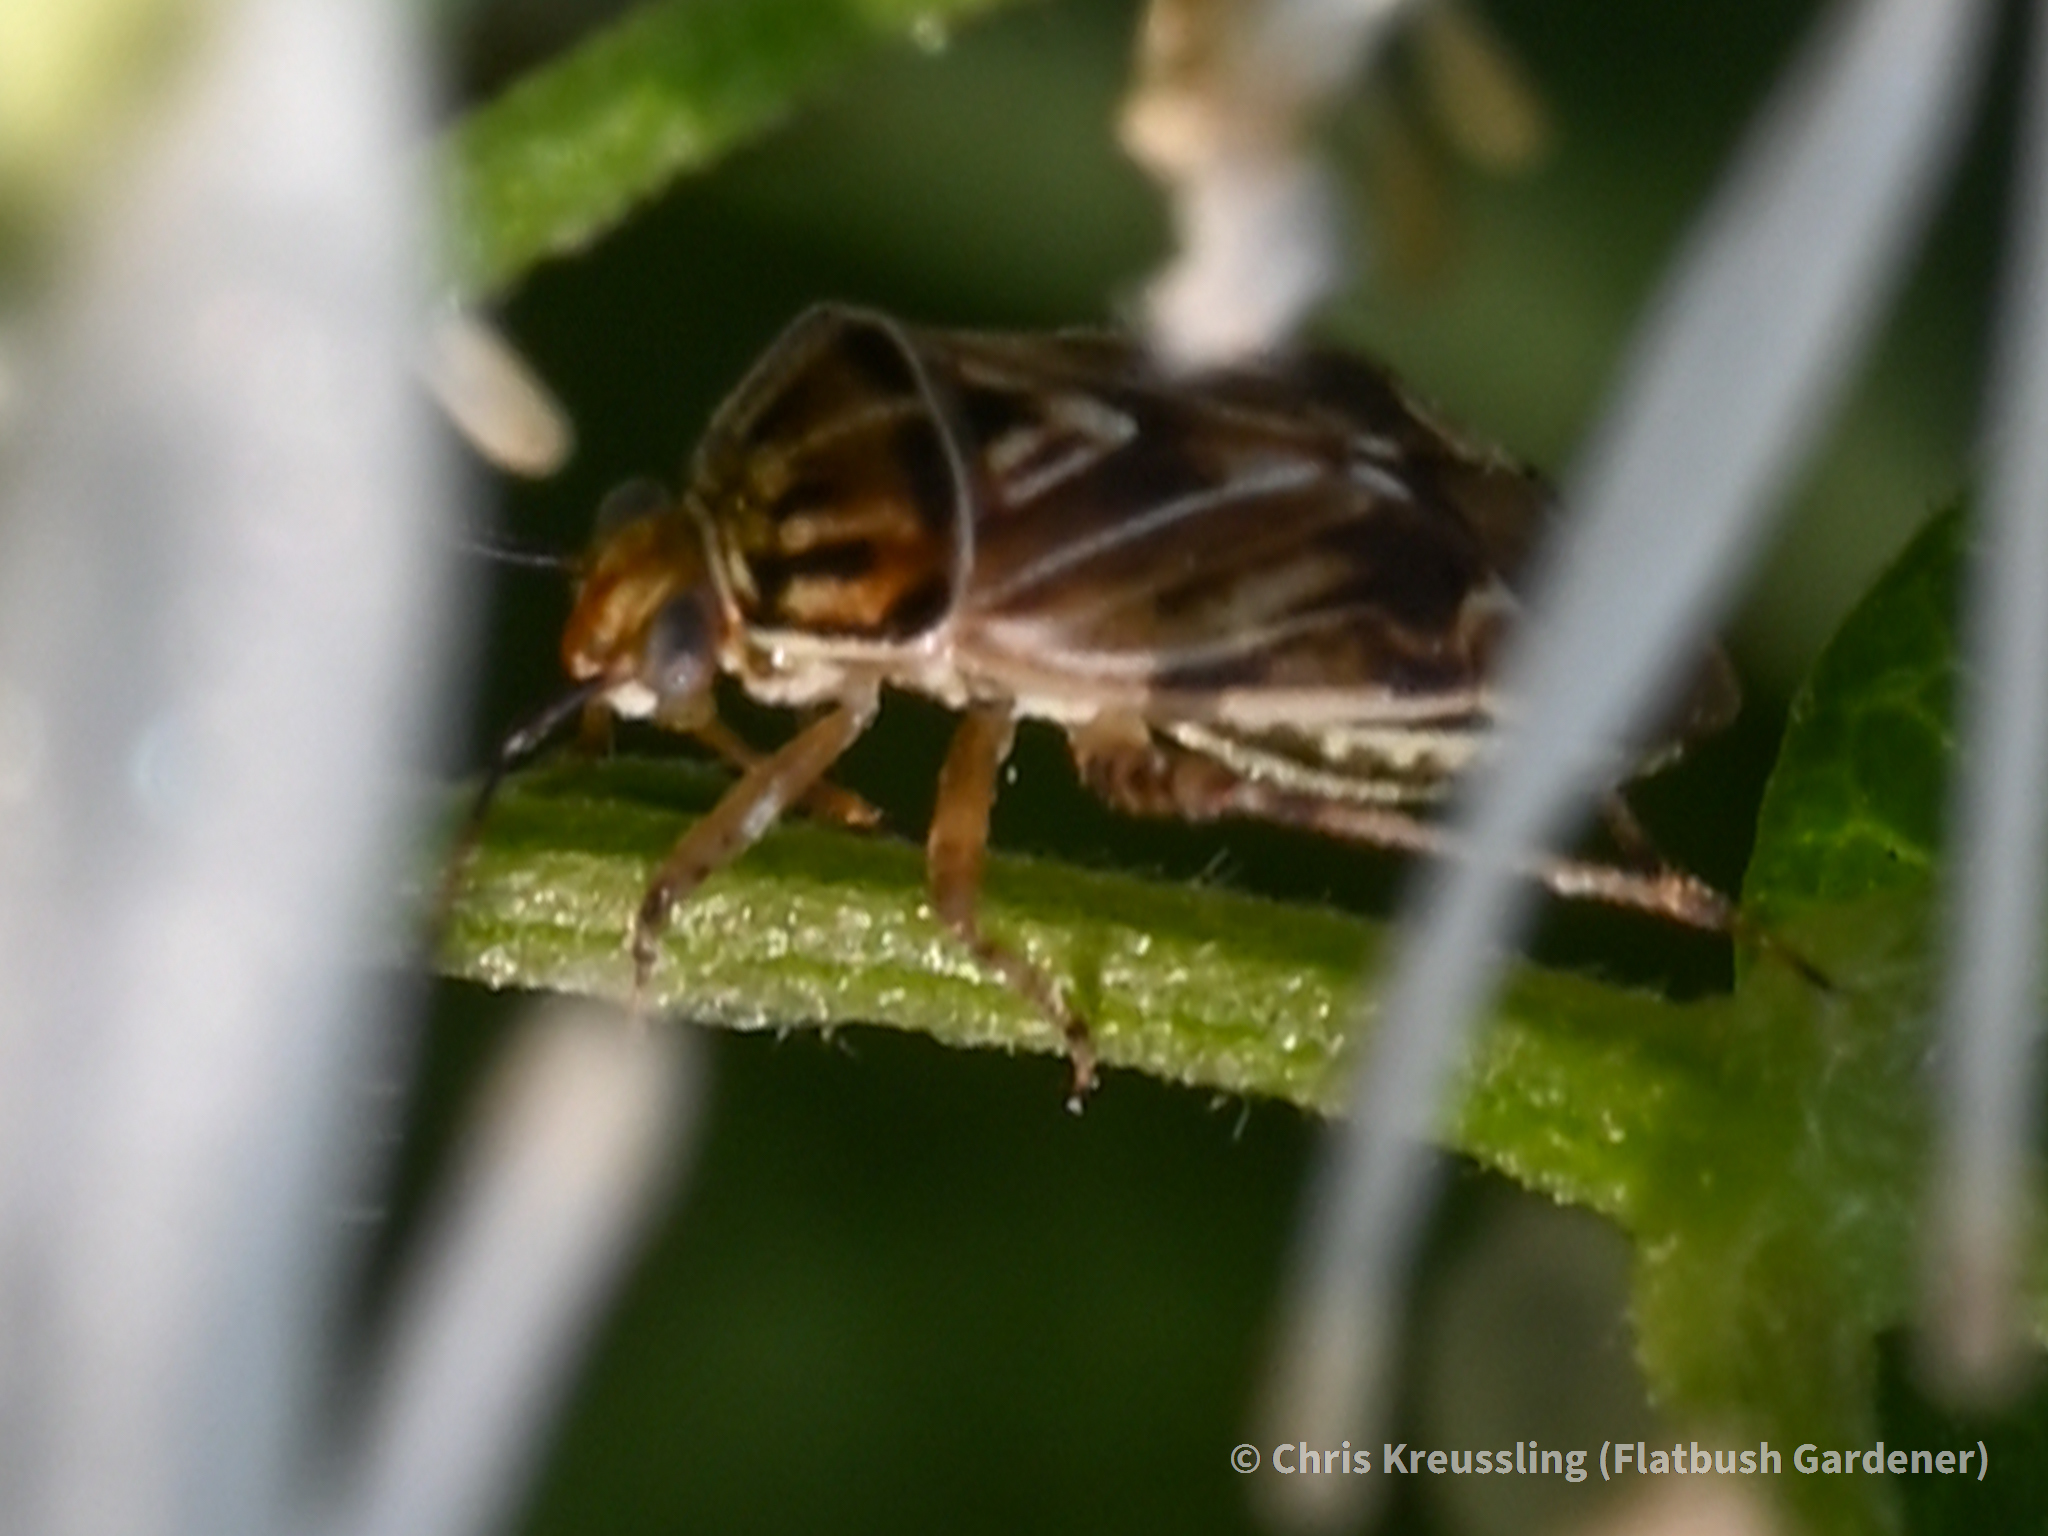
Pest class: lygus_bug